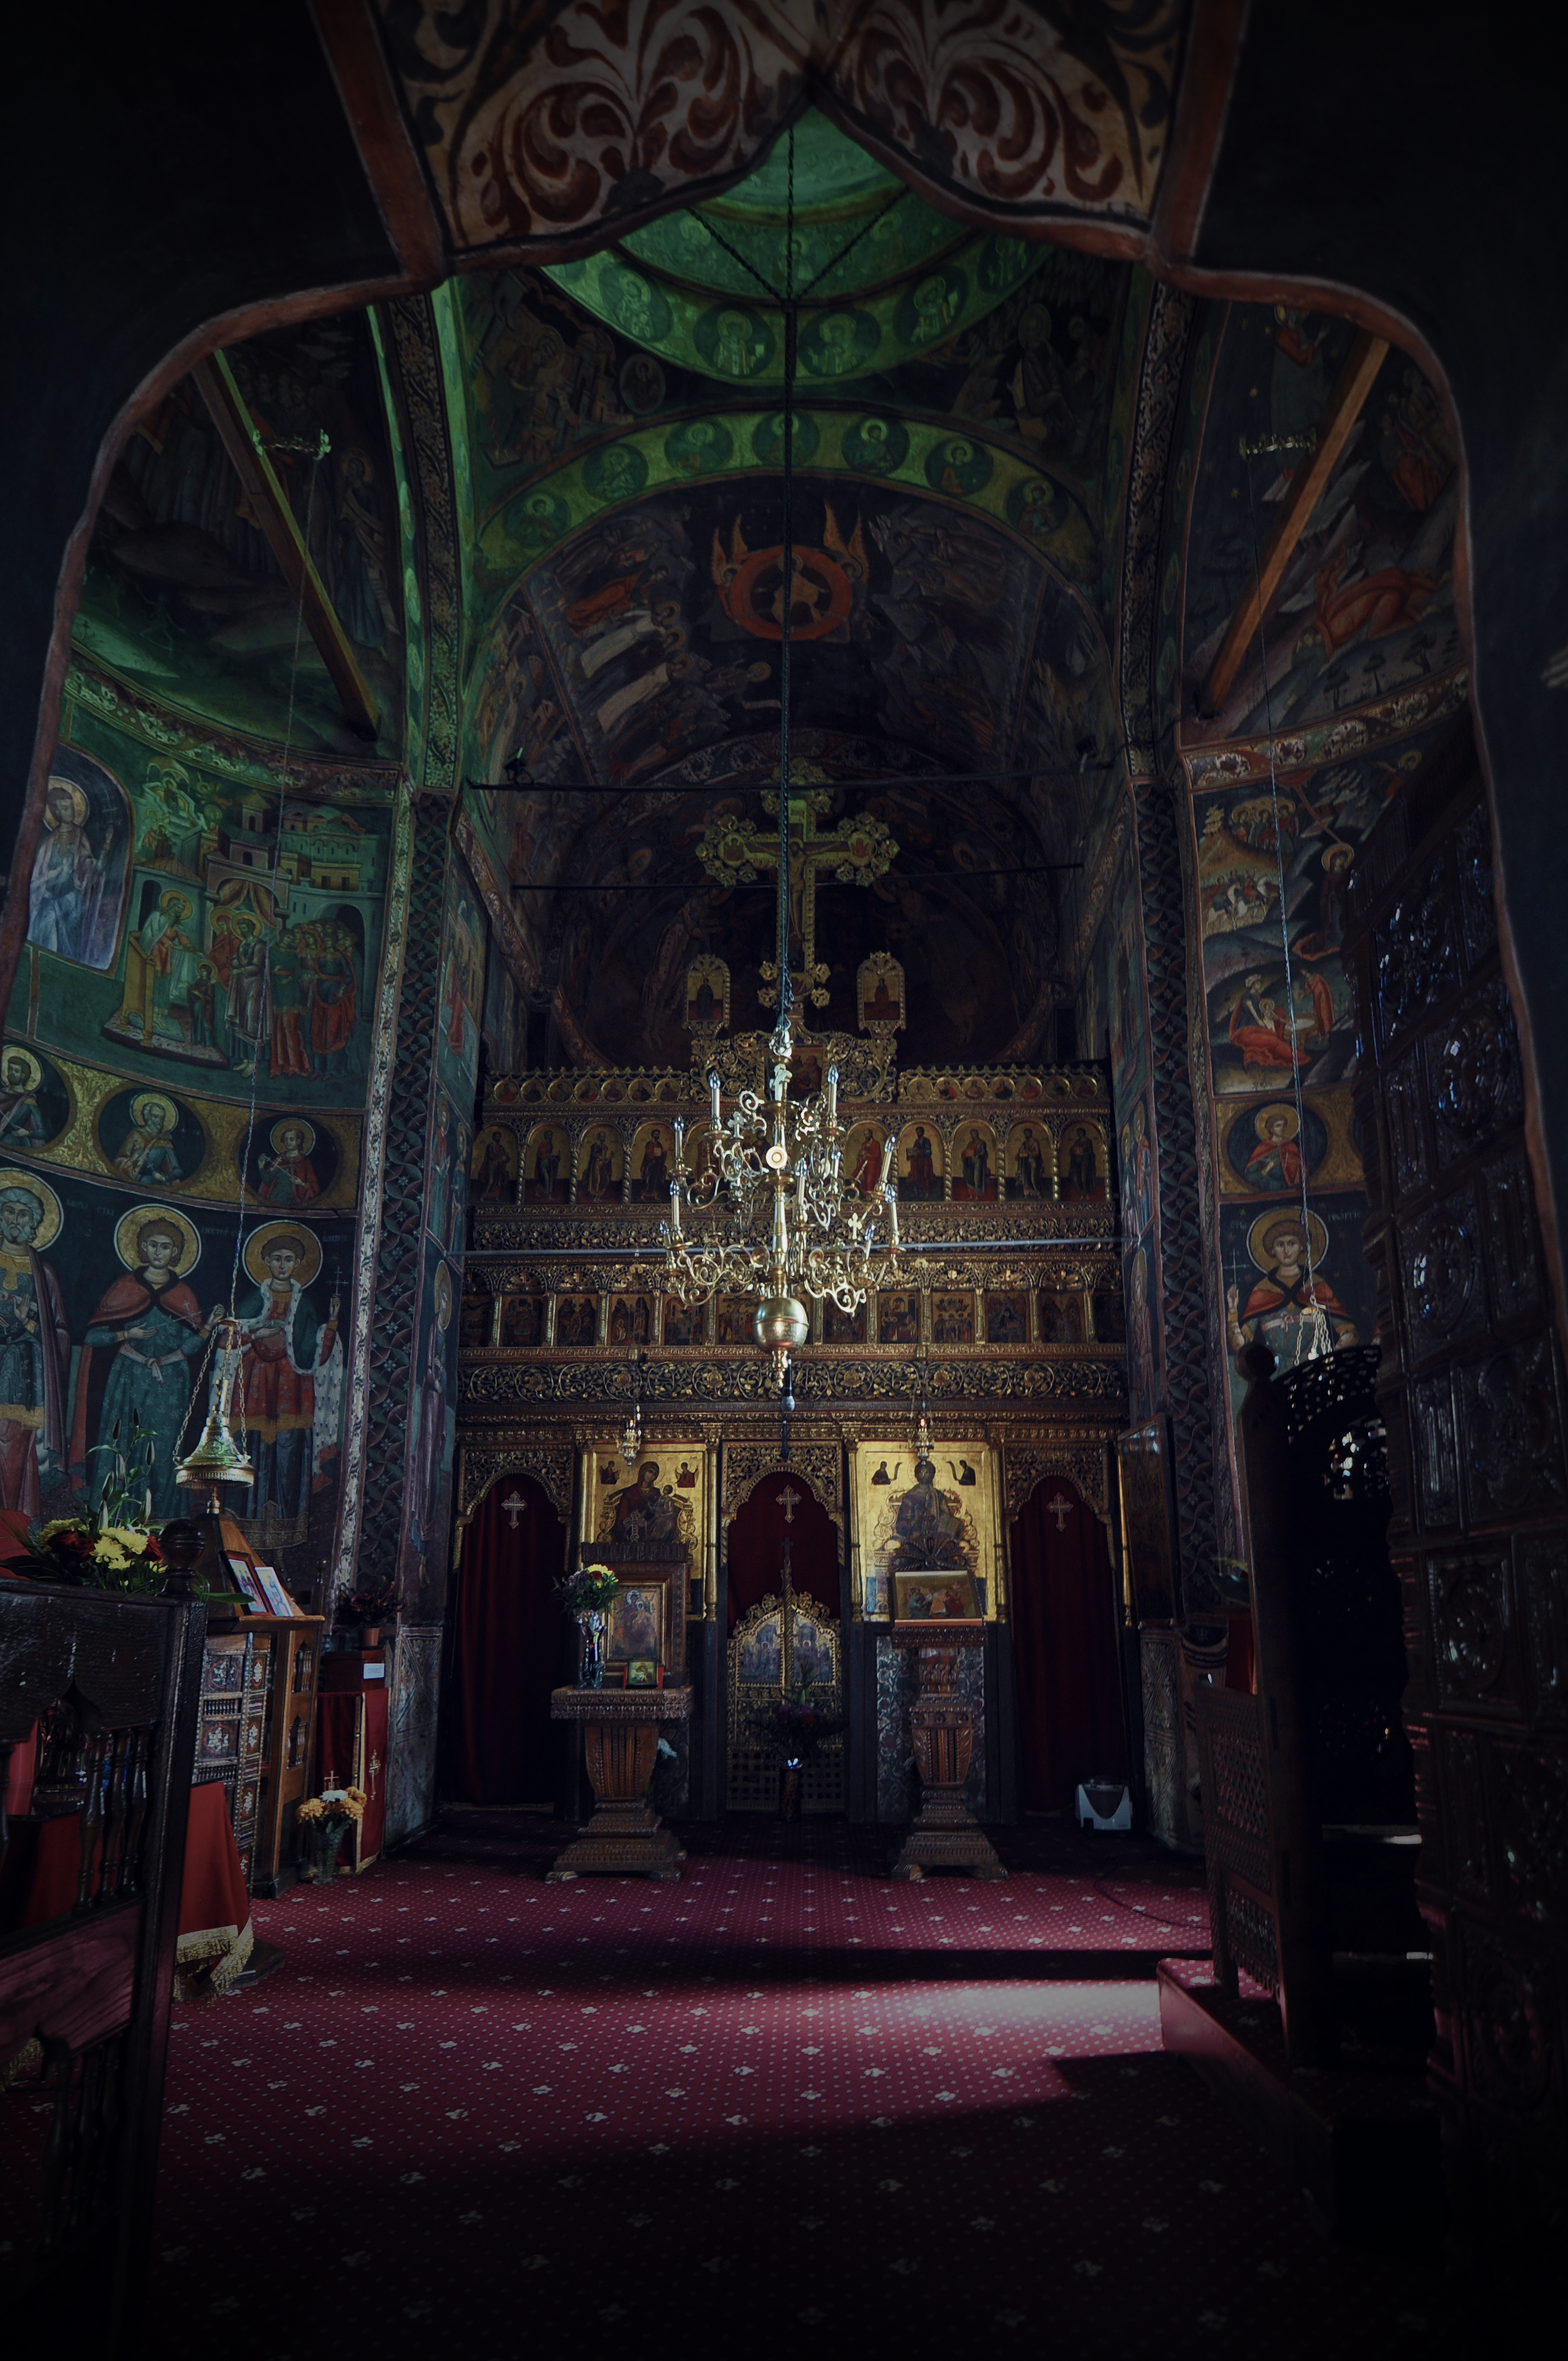
light, architecture, night, photography, interior, building, monument, photo, religion, church, cathedral, chapel, christian, place of worship, photos, religious, art, de, temple, monastery, churches, shrine, fotografie, christianity, romana, orthodox, fresco, icon, romania, icons, convent, bor, biserica, arhitectura, wallachia, tara, romaneasca, orthodoxy, lumina, iconostas, iconostasis, ortodoxa, patrimoniu, ortodox, fresca, frescoes, manastirea, manastire, ortodoxia, ortodoxie, ecclesiastical, bisericeasc, cladire, edificiu, oltenia, govora, brancovenesc, lmivliiaa09904, eik n, cre tinism, cre tin, br ncoveneasc, arhitecturabr ncoveneasc